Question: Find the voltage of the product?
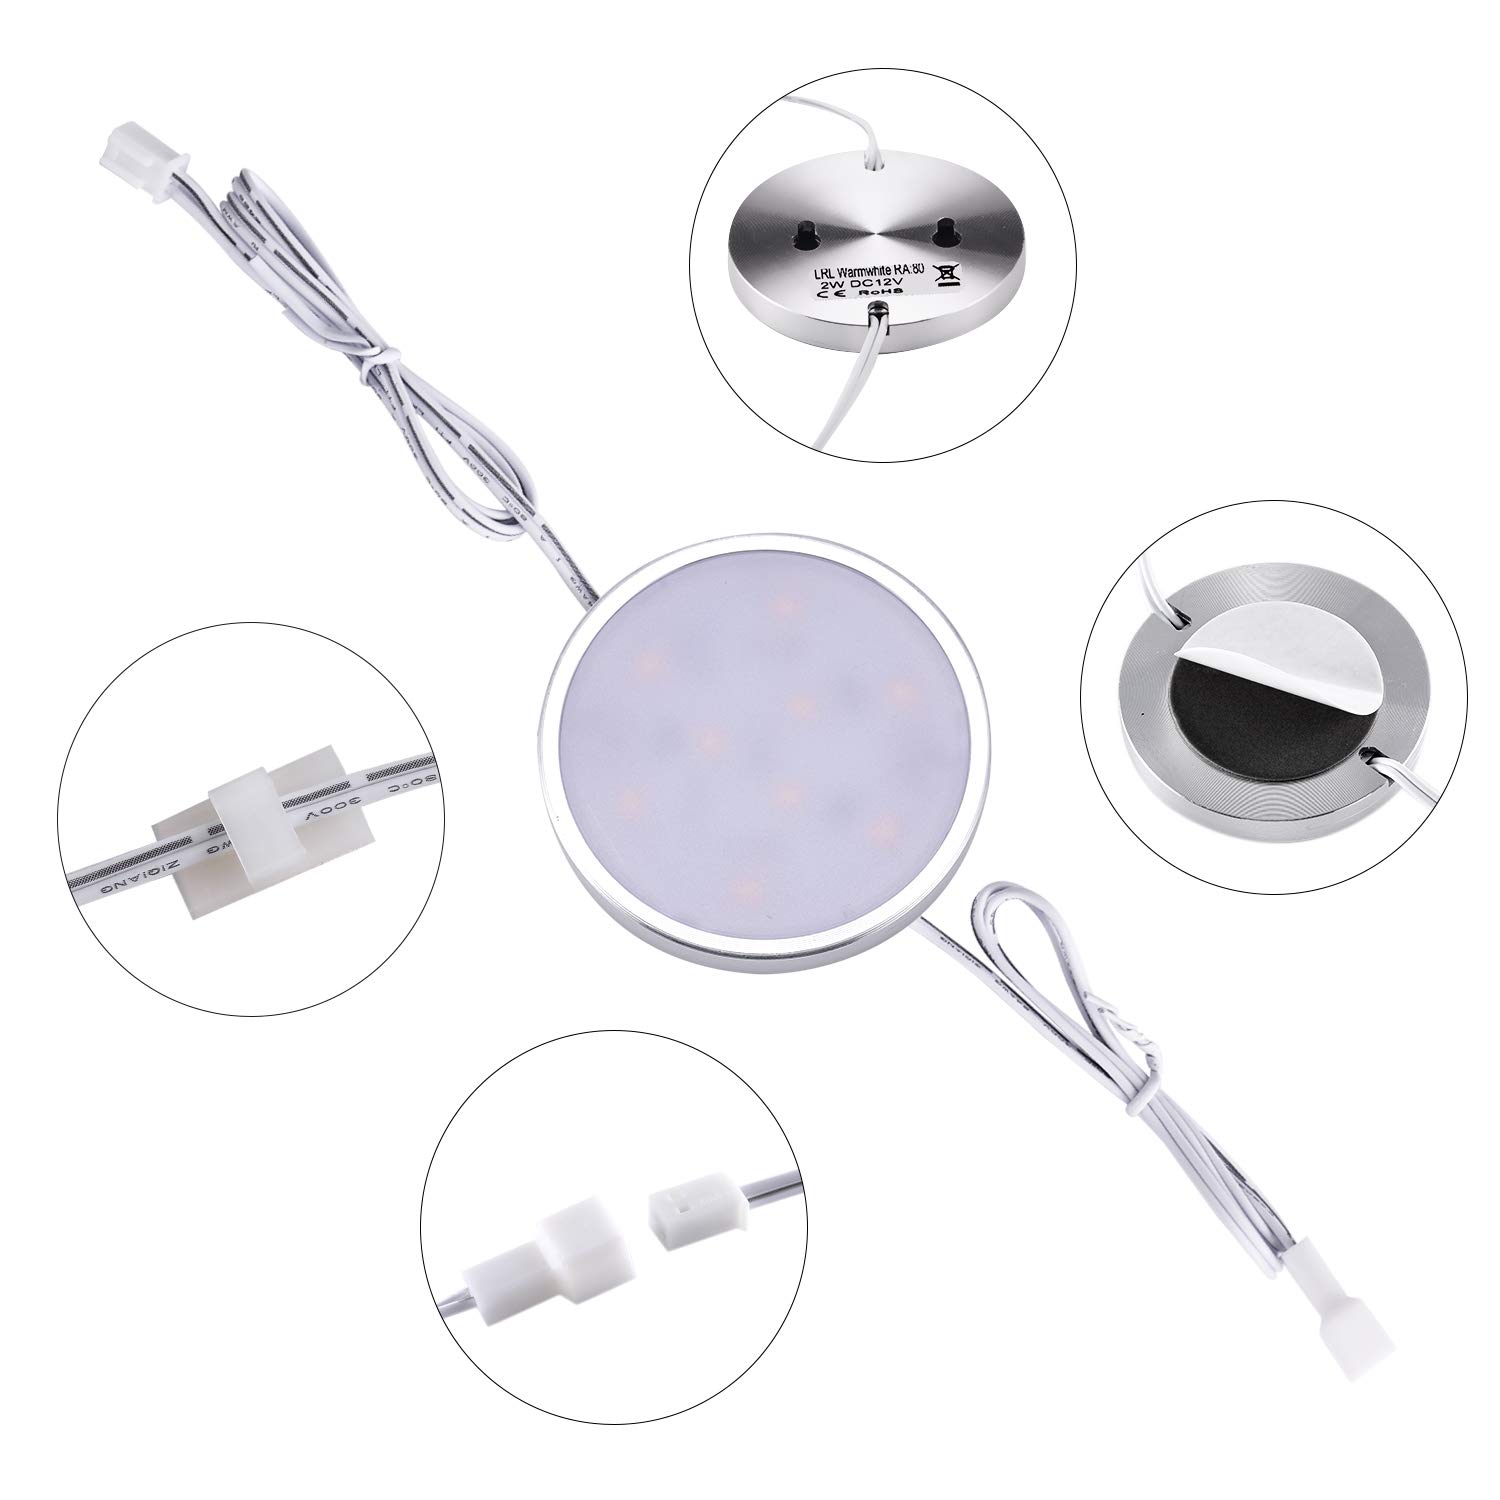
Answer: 12.0 volt